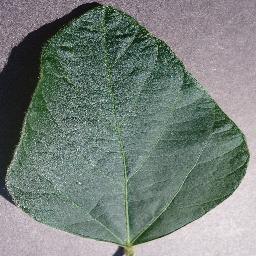
Label: Soybean___healthy